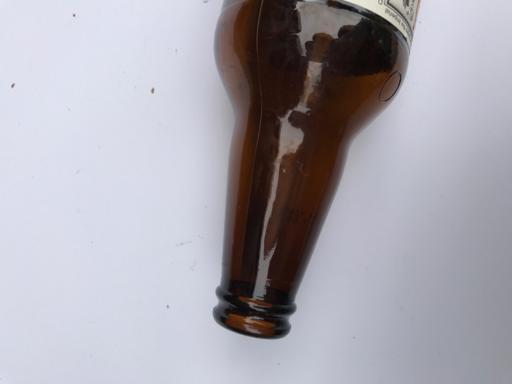
Waste category: glass